2022 NCAA Division I FBS football season

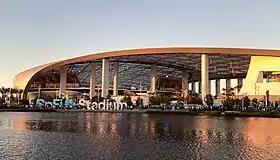
SoFi Stadium, site of the National Championship game

Each of these games features college seniors, or players whose college football eligibility is ending, who are individually invited by game organizers. These games are scheduled to follow the team-competitive bowls, to allow players selected from bowl teams to participate. The all-star games may include some players from non-FBS programs.